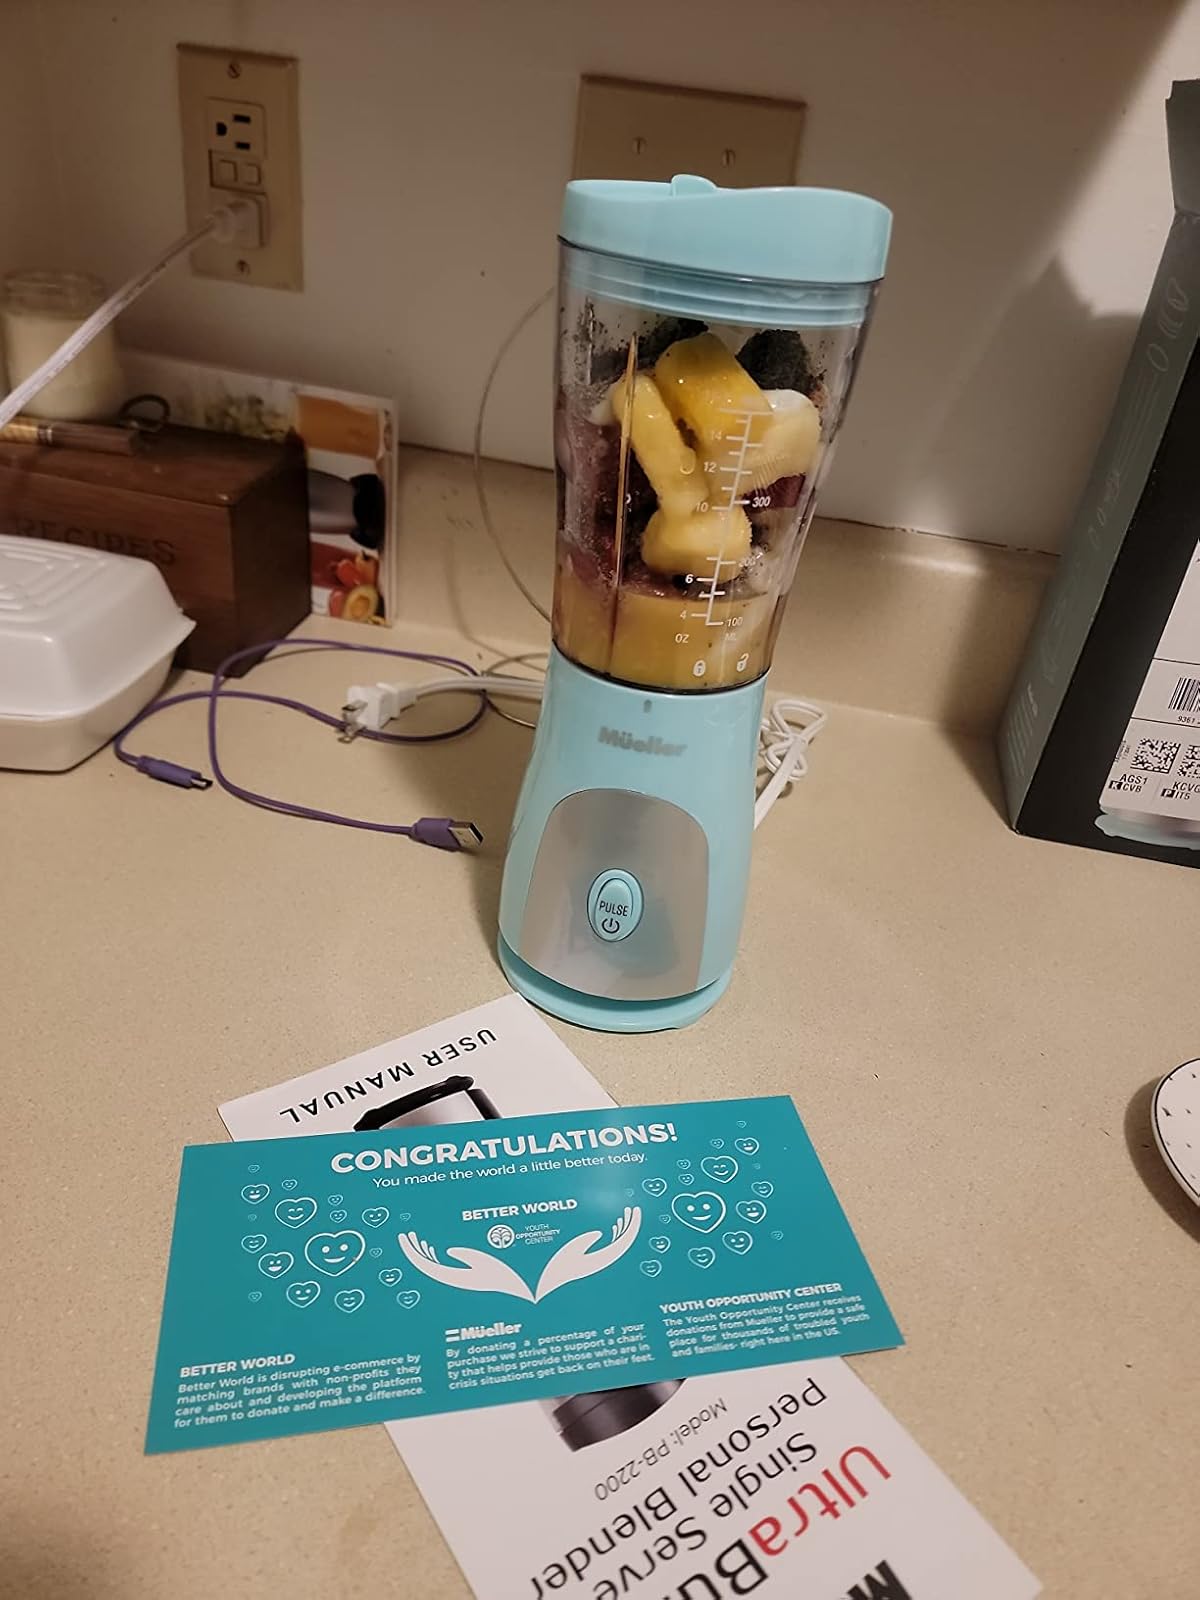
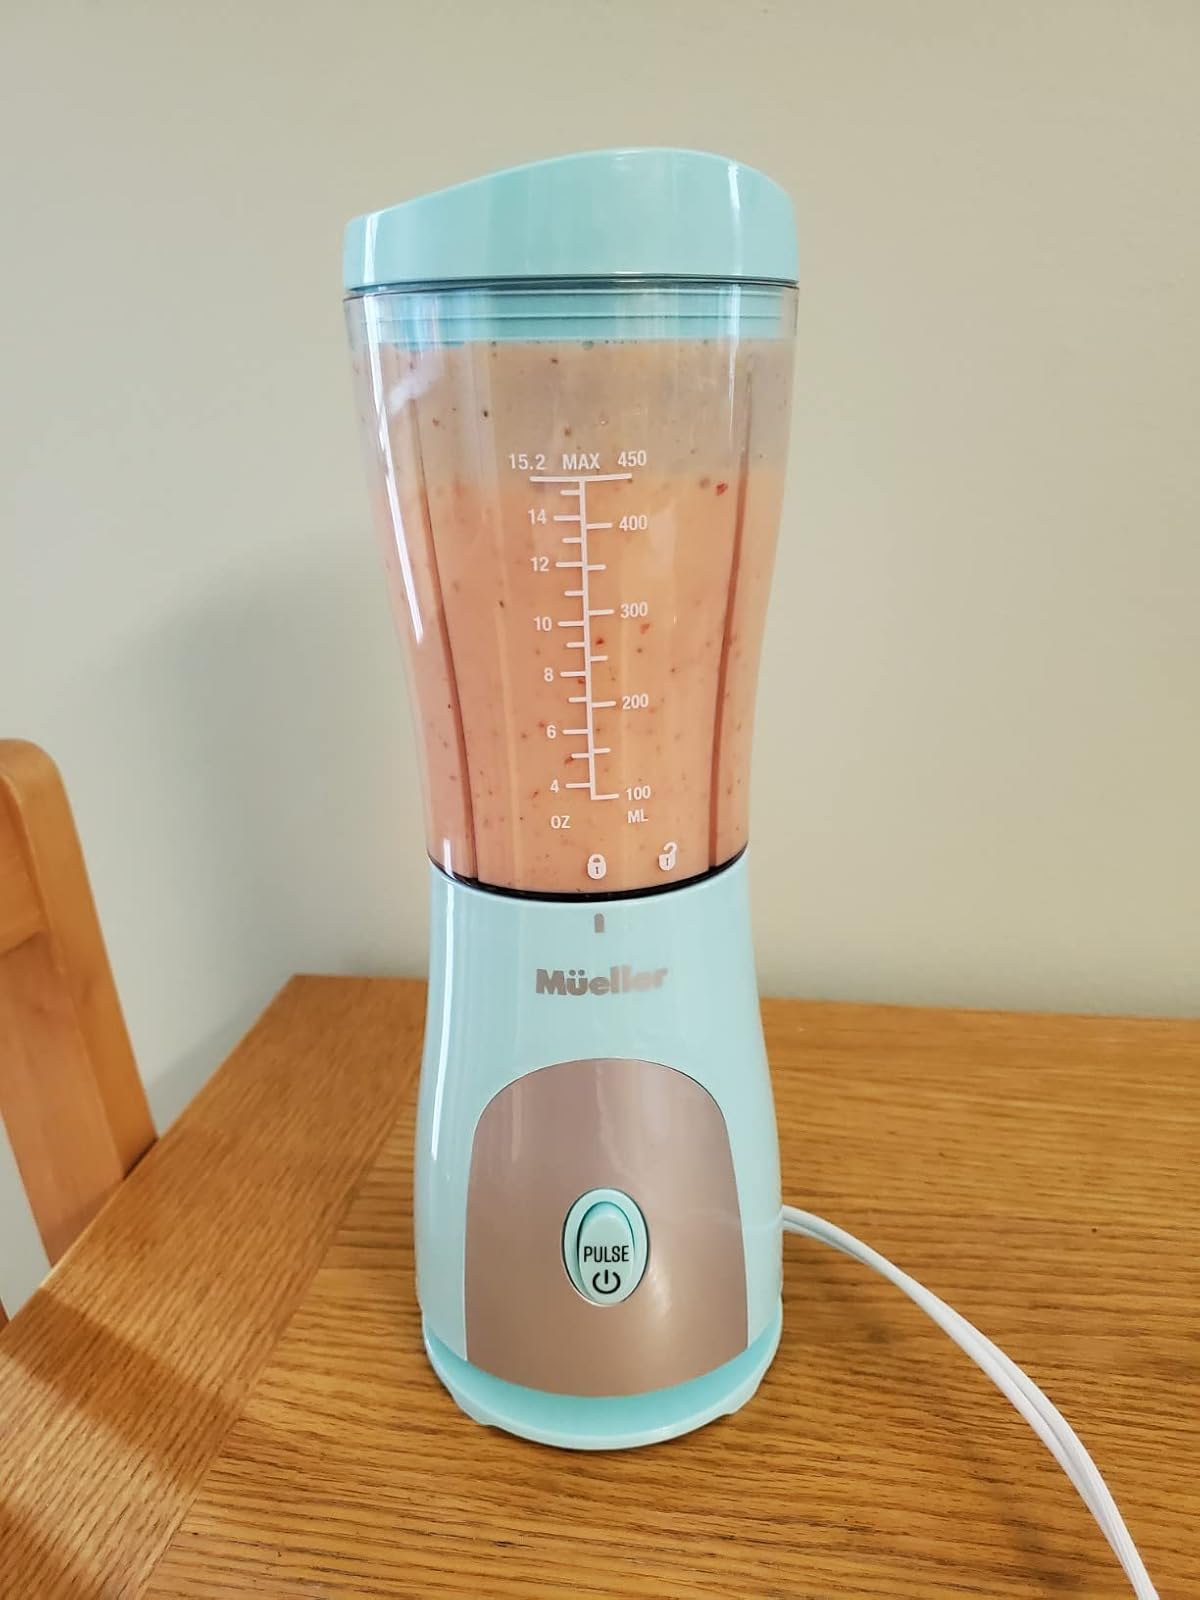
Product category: items_blender
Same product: yes